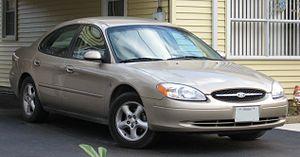
La Ford Taurus est un modèle du constructeur américain Ford lancé en 1985 et uniquement destiné au marché nord-américain, concurrente de la Chevrolet Impala et de la Dodge Charger. Depuis sa commercialisation, la Taurus a eu un succès incontestable et a été produite à 7 519 919 exemplaires entre 1985 et 2006. En 2006, Ford la retire de son offre, puis la réintroduit un an plus tard, sous la forme d'une Five Hundred restylée.